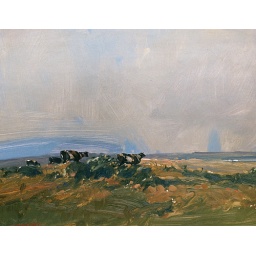
Solway marshes are grazed by cattle and sheep during the summer months.